Harriet Cany Peale

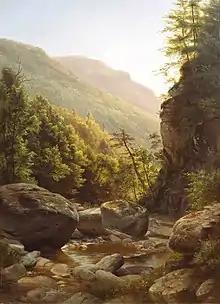
Harriet Cany Peale. "Kaaterskill Clove", 1858. Hudson River School landscape (private collection).

Her landscape, "Kaaterskill Clove" (also in a private collection), was the key landscape image of the 2010 traveling exhibition, "Remember the Ladies: Women Artists of the Hudson River School," organized by the Thomas Cole Historic Site.